Ginger's Tale

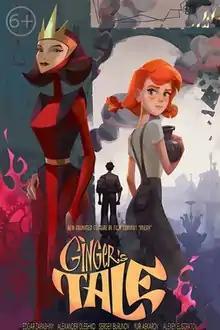
Theatrical release poster

Ginger's Tale is a 2020 Russian animated musical fantasy film written and directed by Konstantin Shchekin. Tatyana Ilina and also were script writers. Vverh Animation Studio produced the film which became its second and final animated film produced at the animation studio after its closure in 2021.